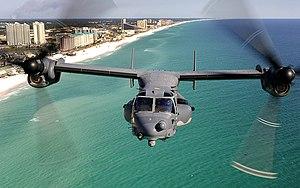
Le Boeing/Bell V-22 Osprey est un appareil de transport hybride américain. Sa formule à rotors basculants lui permet de décoller et atterrir verticalement, comme un hélicoptère, et de voler comme un avion. C'est le premier appareil de ce type et de cette taille à être construit en série, malgré les controverses sur la sécurité soulevées lors de son développement.